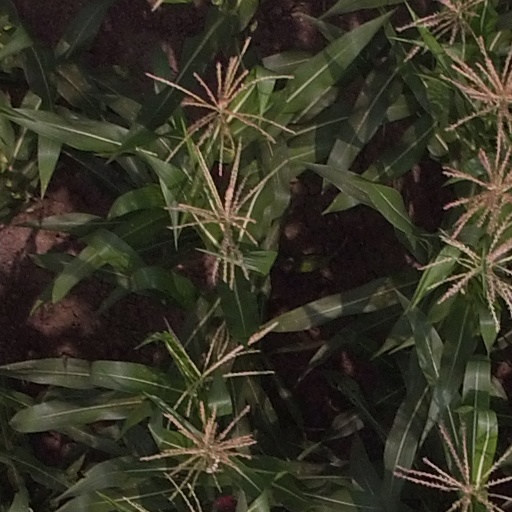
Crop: maize; corn